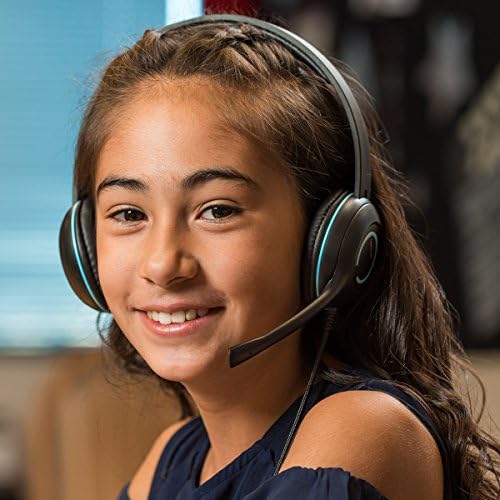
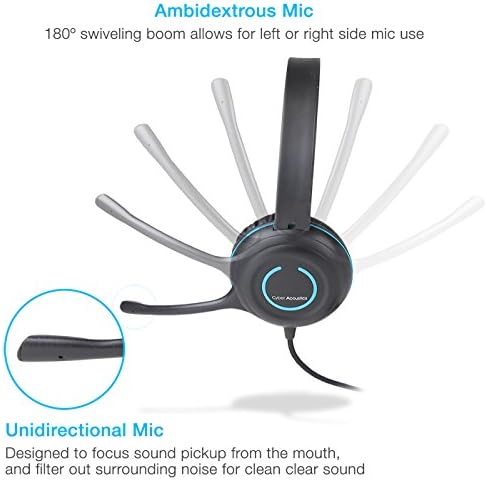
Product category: headphones
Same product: yes